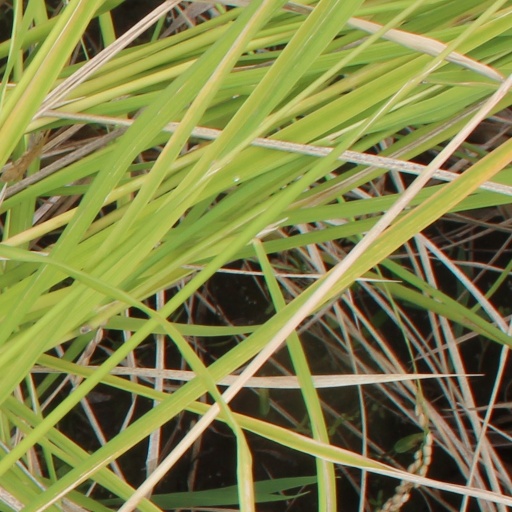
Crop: rice